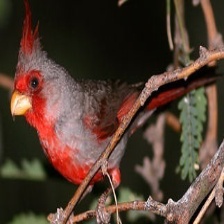
Species: PYRRHULOXIA
Scientific name: CARDINALIS SINUATUS